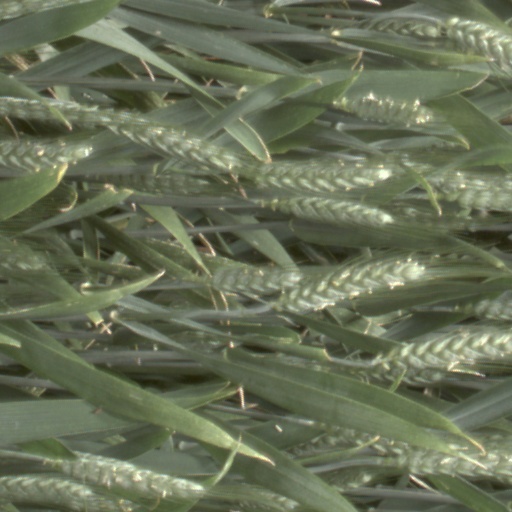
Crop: wheat